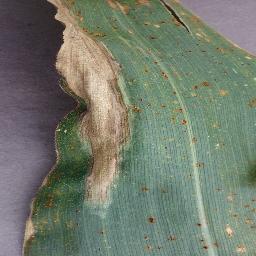
Label: Corn_(Maize)___Northern_Leaf_Blight